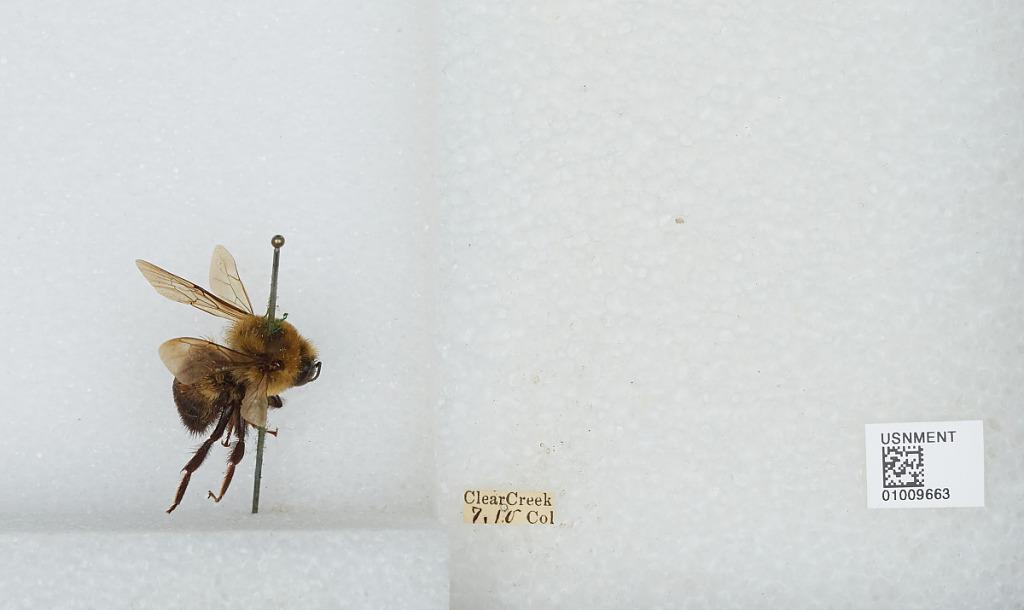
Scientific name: Bombus (Separatobombus) griseocollis (De Geer)
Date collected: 1910-7-
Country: United States
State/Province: Colorado
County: Clear Creek
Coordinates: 39.69, -105.64